John Harvey (footballer, fl. 1890–1900)

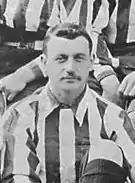

John Harvey was a Scottish footballer who played for Sunderland and Newcastle United as an inside right.